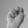
ASL letter: N